Latgalian pottery

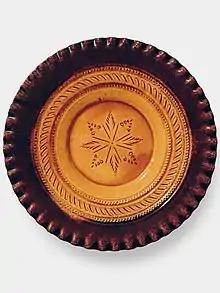
A decorative plate made by the famous Latgalian ceramicist Polikarps Čerņavskis

Latgalian pottery or Latgalian ceramics ("Latgolys keramika", "Latgales keramika"), also known as Silajāņi ceramics is the best-known subset of Latvian pottery. The region of Latgale historically has been the most prolific producer of wares. Latgalian ceramics rose to the popularity in the Soviet period, when art historian Jānis Pujāts wrote books about the best Latgalian ceramicists and organized several exhibitions to showcase their works.